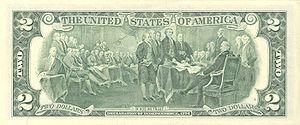
La Déclaration d'indépendance est un tableau de John Trumbull réalisé entre 1817 et 1819 et dépeignant la présentation d'un projet de la Déclaration d'indépendance des États-Unis au Second Congrès continental par la Commission des Cinq.